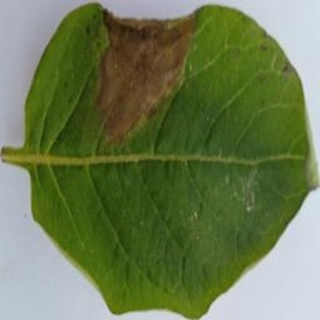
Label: potato_late_blight